Korra

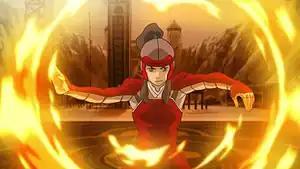
Korra firebending.

As the Avatar, Korra is capable of bending all four elements (air, water, earth and fire). Even as a young child, she was already a child prodigy, able to bend them with ease since and displayed a level of proficiency that would have rivaled her predecessor, Avatar Aang. At the start of the series, Korra is proficient in water, earth and fire, but struggles with airbending due to the difficulties of embracing her spiritual side. She utilizes all elements equally, but favors each one for different strategies: airbending mostly for crowd control and non-lethal purposes, such as gliding and evasive manoeuvres; waterbending for both defensive and offensive manoeuvres; earthbending for strong attacks; firebending for raw "all-in" aggression. She learned metalbending, being the first metalbending Avatar. She also tends to use firebending when she is angered or acts with hostility towards an opponent, as she demonstrated when threatening the Red Lotus when expressing outrage to Zaheer for attempting to murder her father.